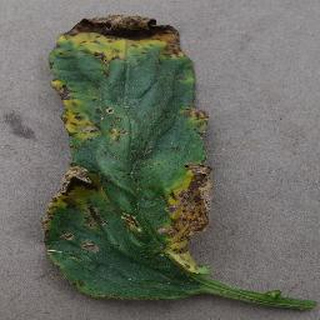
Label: tomato_bacterial_spot